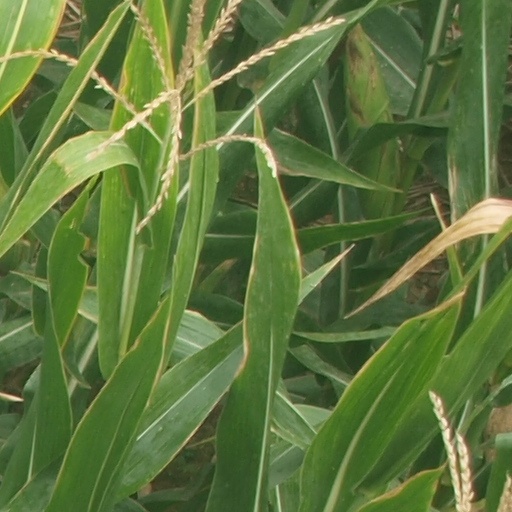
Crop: maize; corn